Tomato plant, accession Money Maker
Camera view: horizontal (90 deg, fisheye); turntable rotation: 150 degrees
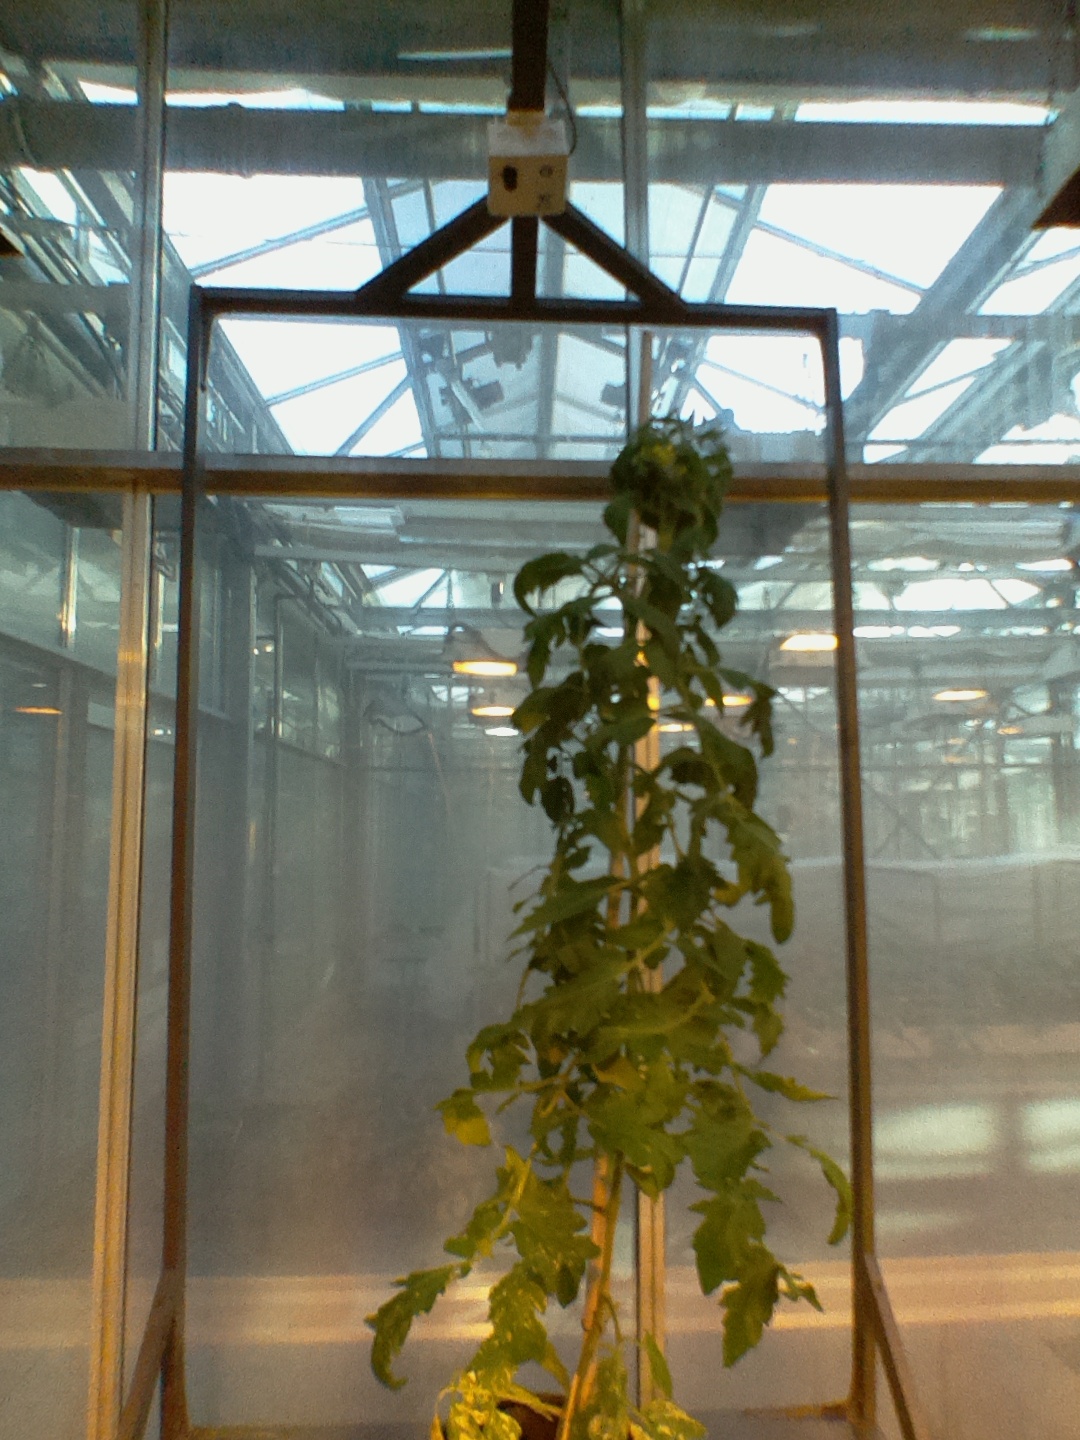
BBCH growth stage 68: Full flowering, 80%-90% of flowers open, more petals falling